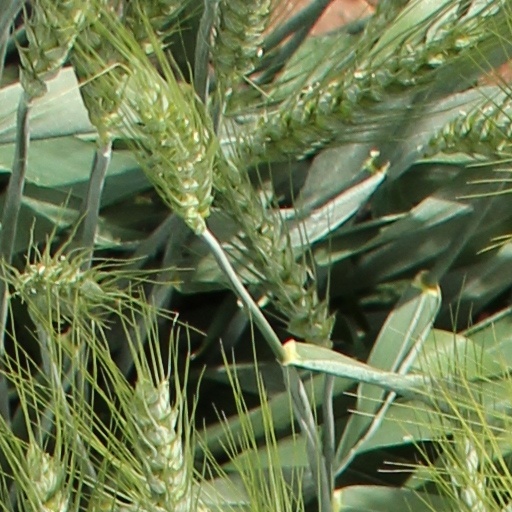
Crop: wheat